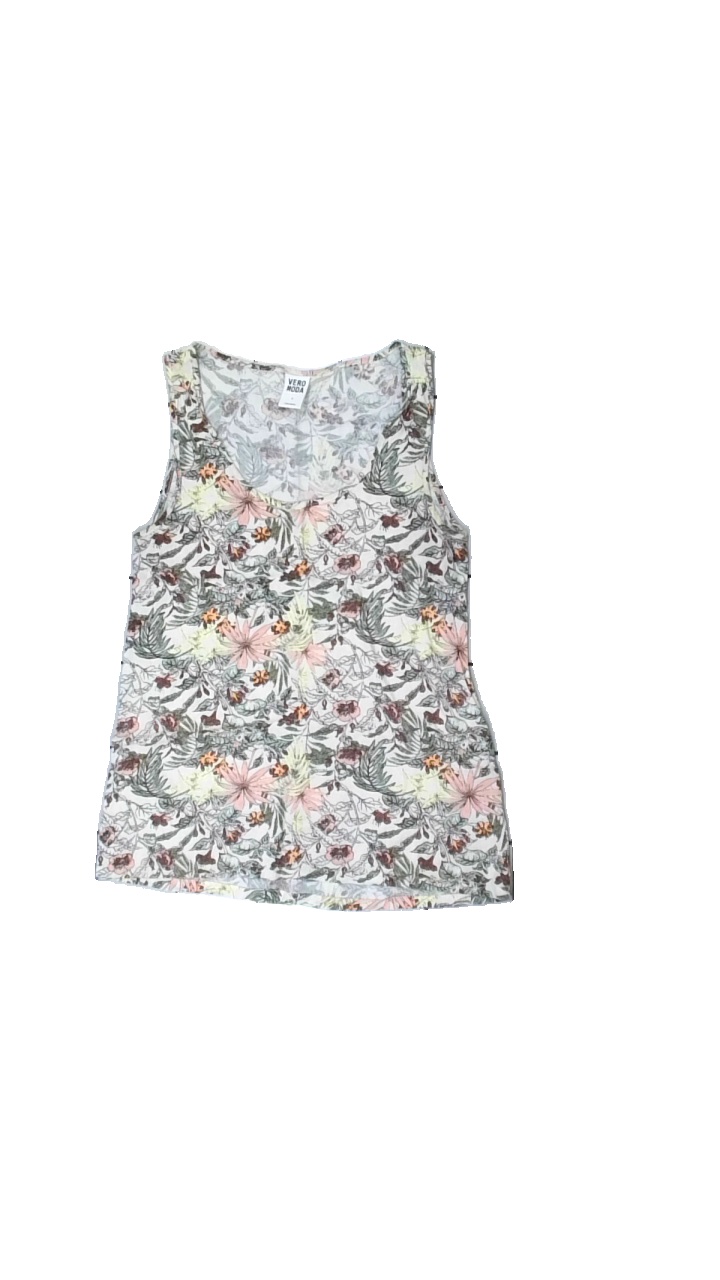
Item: Tank Top (Ladies)
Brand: Vero Moda
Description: blommigt linne, en lös tråd
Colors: Green, Pink, Beige, Multicolor
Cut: Regular
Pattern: Floral print
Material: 100% viscose
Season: Summer
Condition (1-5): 4
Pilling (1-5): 5
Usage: Reuse
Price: <50